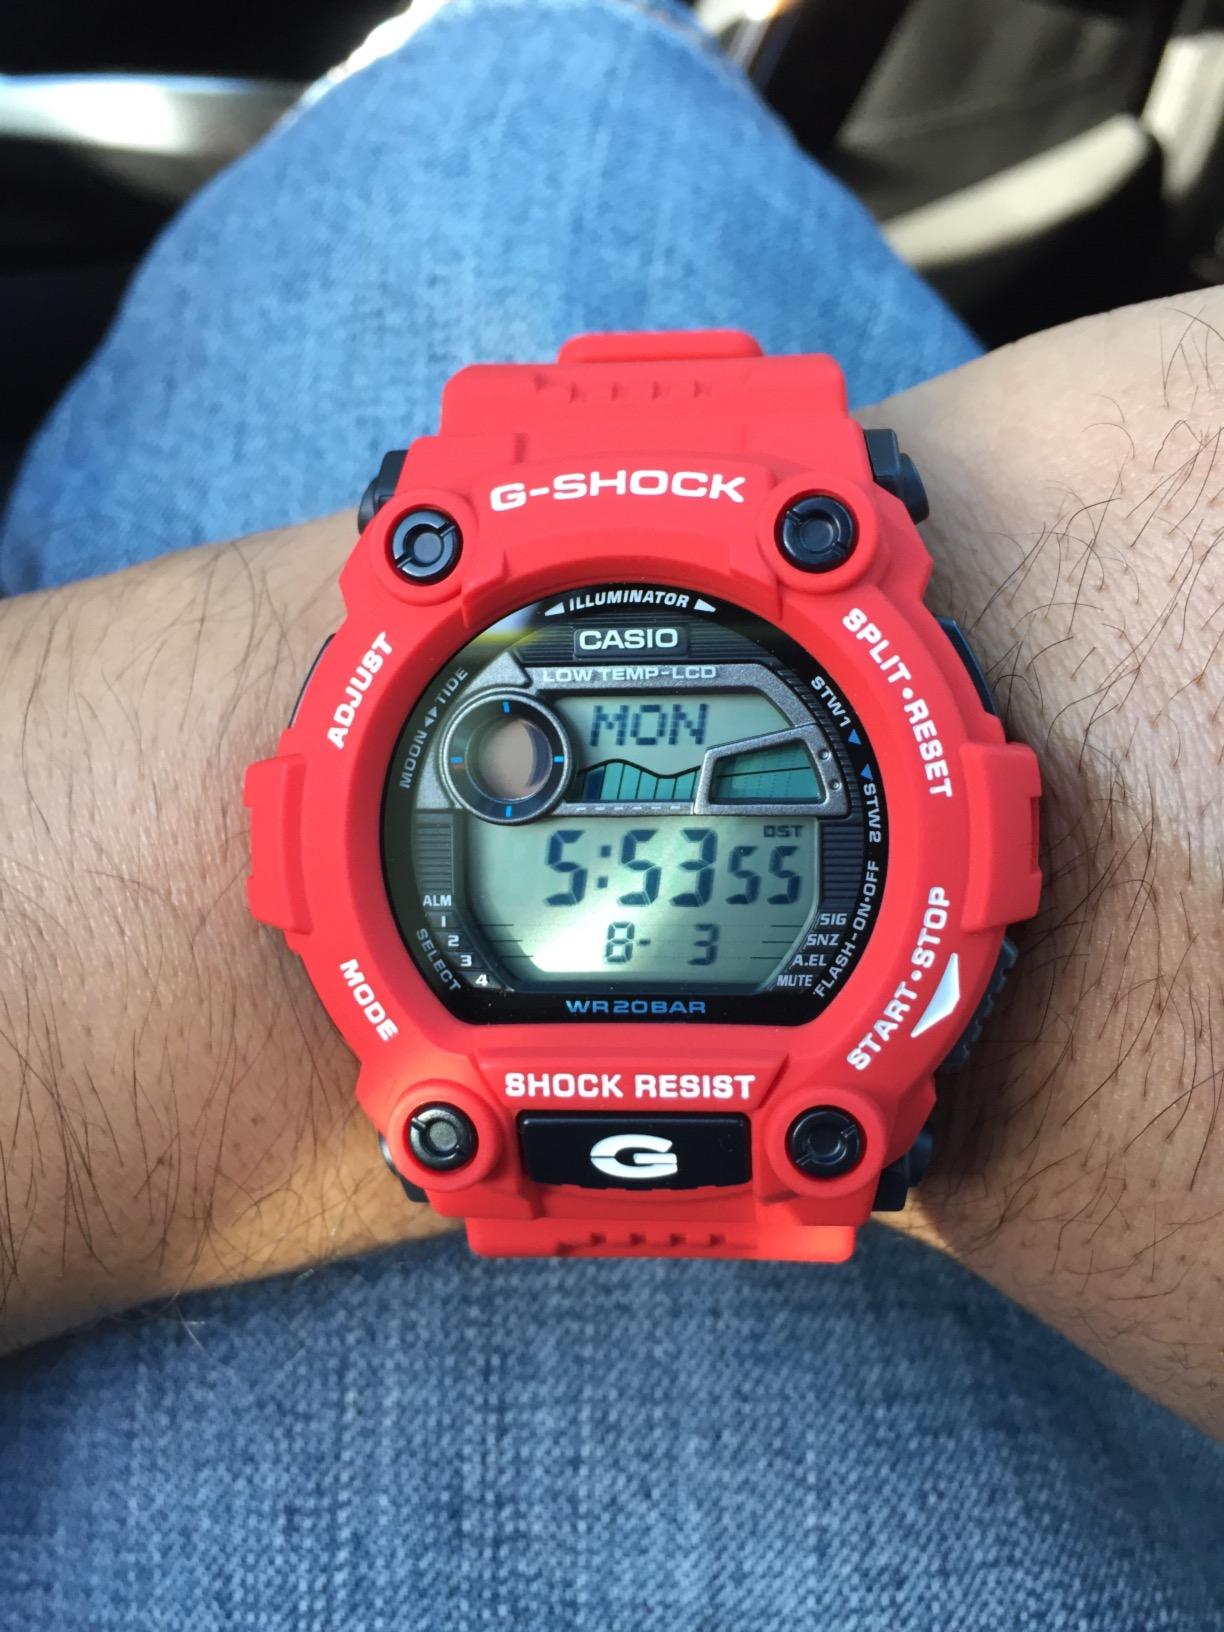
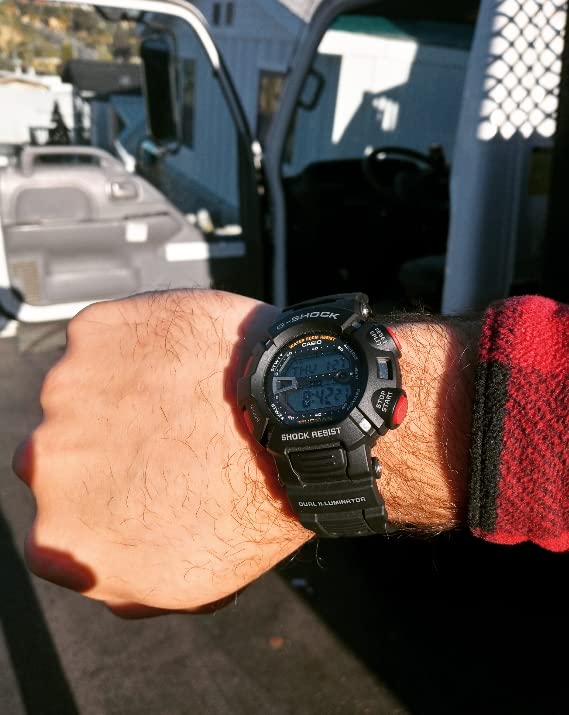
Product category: accessories_watch
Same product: no